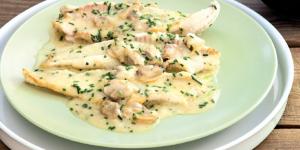
lomos de lenguados con crema de cava